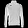
Label: Coat